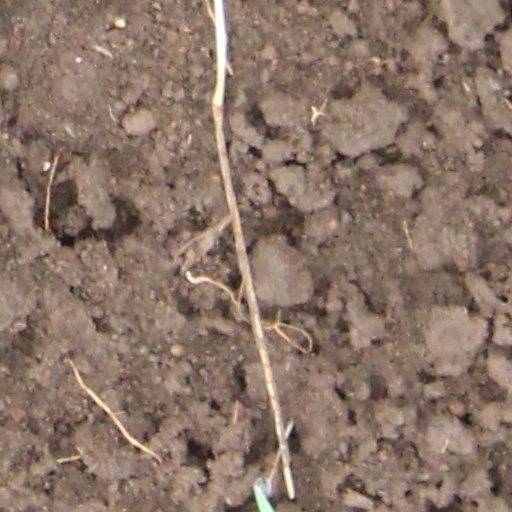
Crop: wheat